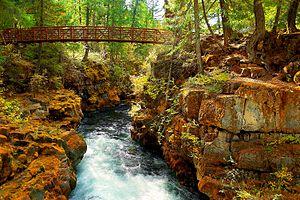
L’Oregon /ɔ.ʁe.ɡɔ̃/ est un État du Nord-Ouest des États-Unis, situé sur la côte Pacifique entre les États de Washington au nord, de Californie au sud, du Nevada au sud-est, et de l'Idaho à l'est. Ses frontières au nord et à l'est suivent pour l'essentiel les cours du fleuve Columbia et de la rivière Snake. Le territoire orégonais est intégralement traversé par la chaîne des Cascades qui forme une importante barrière climatique : l'ouest de l'État, de climat océanique, est recouvert par la forêt tempérée humide tandis que sa partie est, semi-aride, est occupée par le Haut désert de l'Oregon. Le parc national de Crater Lake se trouve dans le sud de l'État. La réserve indienne de Warm Springs s'étend sur 2 640,2 km² dans le nord de l'État, sur le versant Est de la chaîne des Cascades.
Le Rogue est un fleuve côtier du sud-ouest de l'Oregon aux États-Unis, qui prend sa source dans la Chaîne des Cascades, au centre de l'État, et se jette dans l'océan Pacifique à Gold Beach.